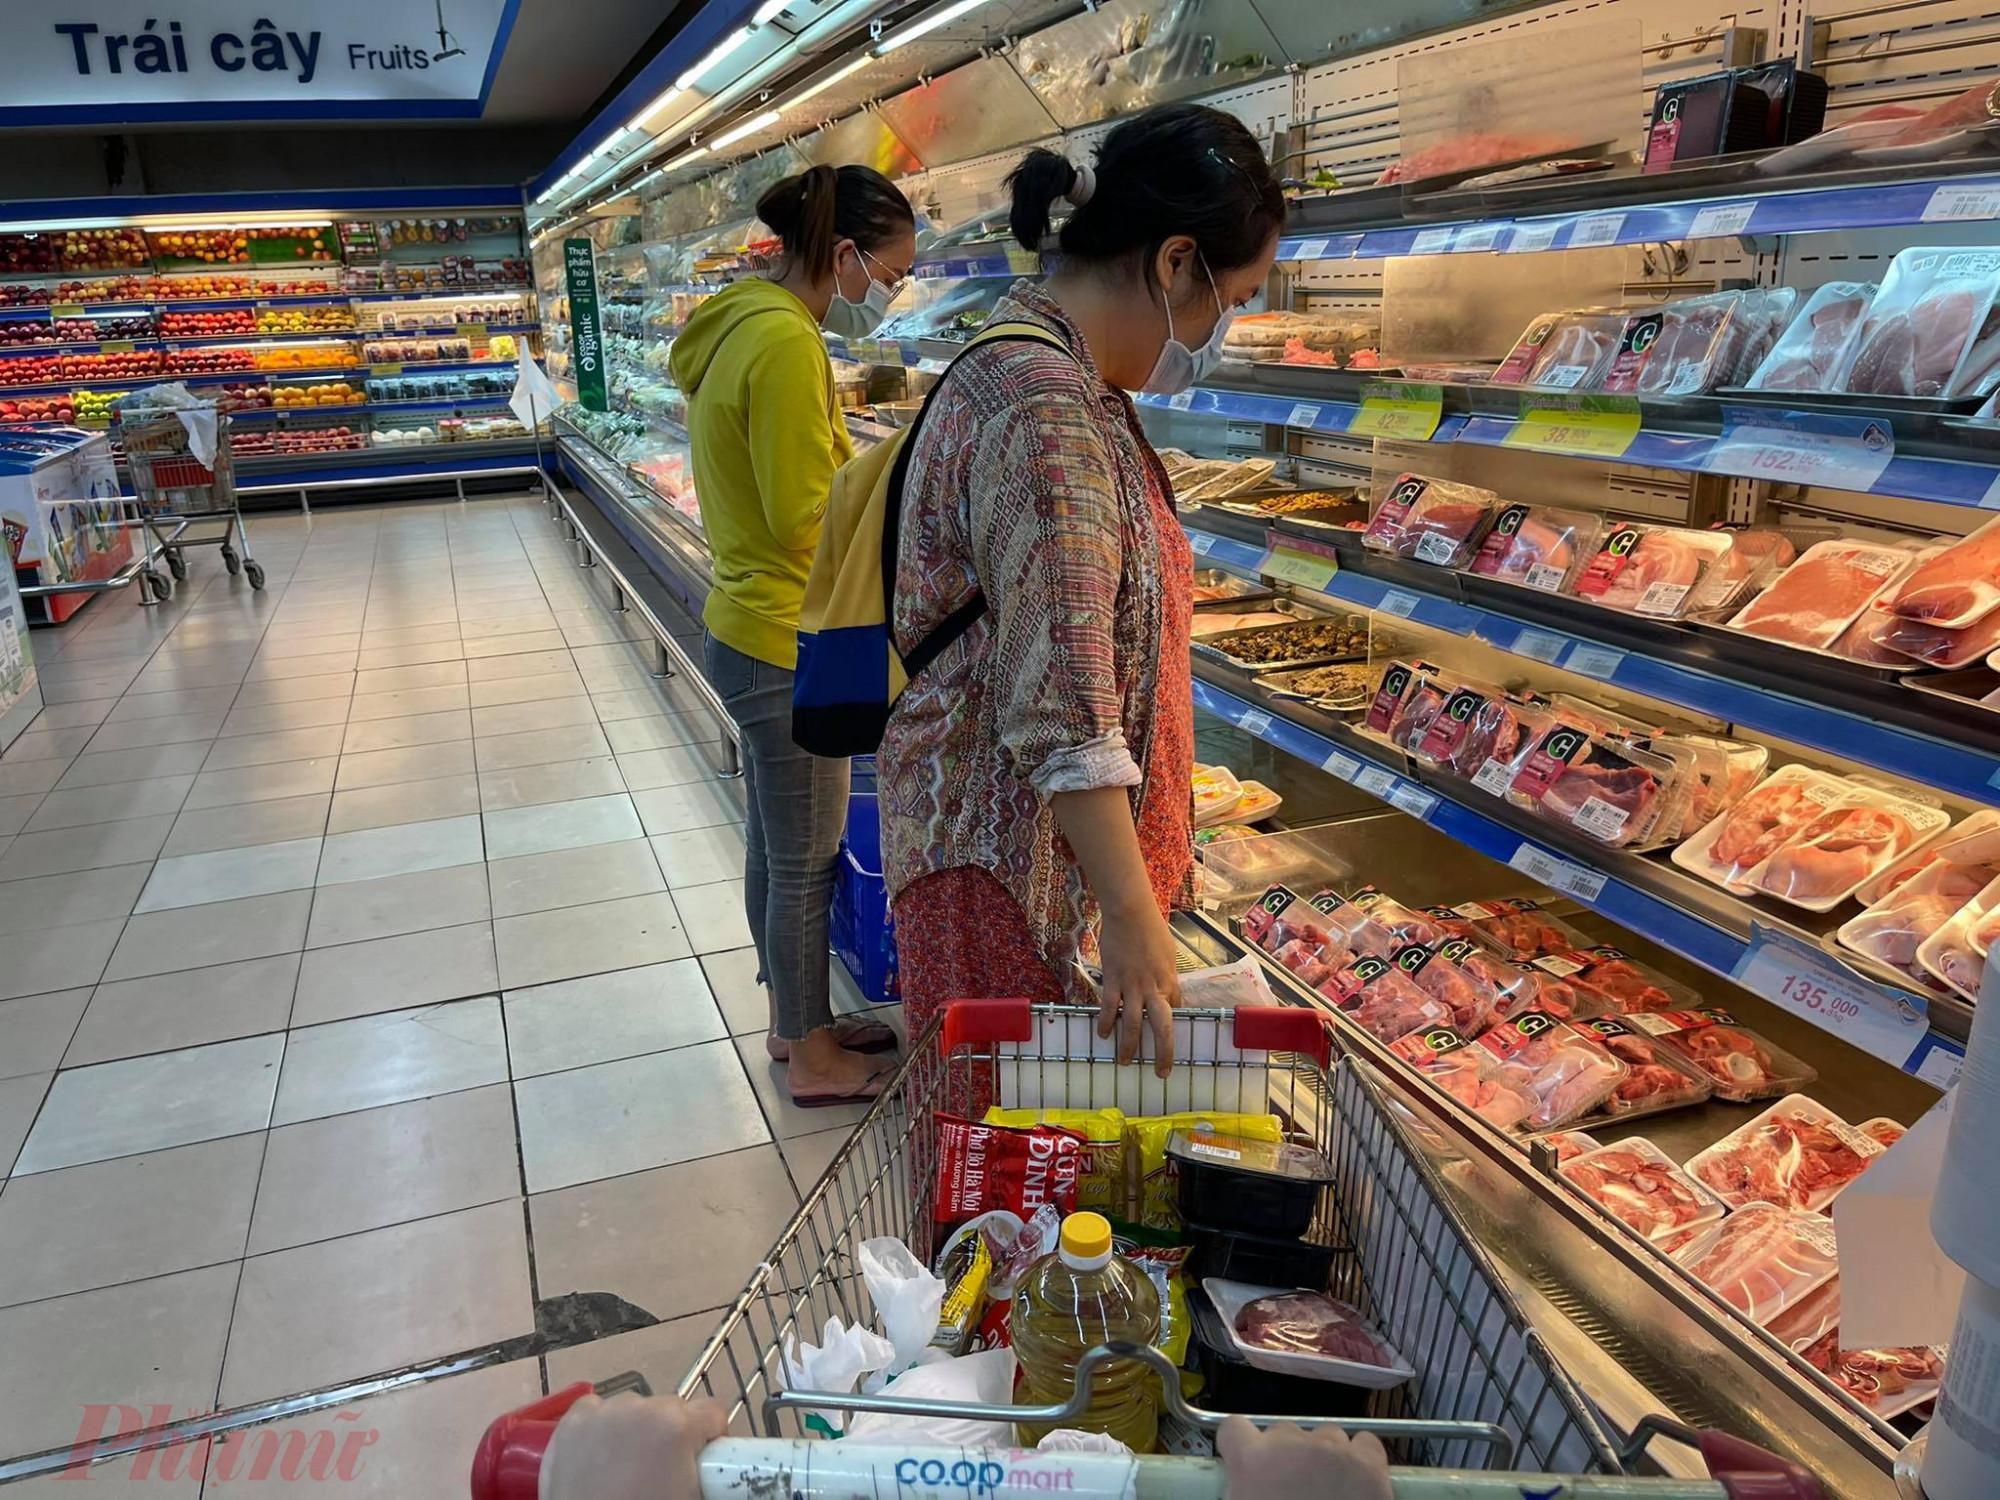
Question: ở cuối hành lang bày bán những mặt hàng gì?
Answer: mặt hàng trái cây